Strangers and Brothers (TV series)

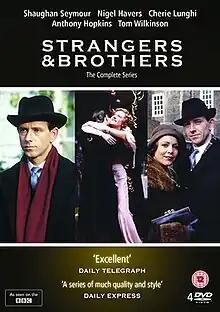

Strangers and Brothers is a 1984 British television series produced by the BBC. Adapted from the novel series of the same name by C. P. Snow, it ran for a single series of thirteen episodes.